Bells of Beyond

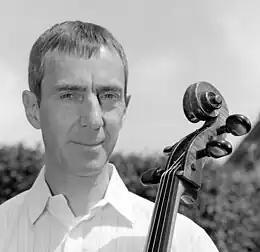
The composer in 2011

Bells of Beyond is a piano trio, composed in 2013 by Graham Waterhouse.